Axone (film)

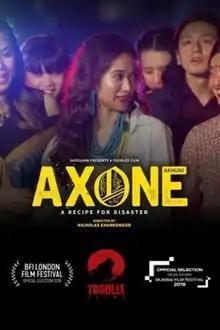
Film poster

Axone is a 2019 Indian comedy-drama film directed by Nicholas Kharkongor and produced by Yoodlee Films, Saregama India's film division. The film stars Sayani Gupta, Vinay Pathak, Lin Laishram, Dolly Ahluwalia, Adil Hussain, Lanuakum Ao, Tenzin Dalha, and Rohan Joshi. The film follows Northeast Indian migrants in New Delhi, in their attempt to organize a wedding party. The film premiered at the London Film Festival on 2 October 2019.